Arborloo

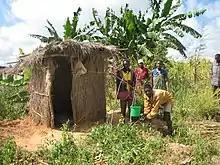
Arborloo in Ekwendeni, Malawi

An arborloo is a simple type of composting toilet in which feces are collected in a shallow pit and a fruit tree is later planted in the fertile soil of the full pit. Arborloos have: a pit like a pit latrine but less deep; a concrete, ferrocement or other strong floor; a superstructure (toilet house or outhouse) to provide privacy; and possibly a ring beam to protect the pit from collapsing. The pit should remain well above the water table in the soil, so as to not contaminate groundwater.